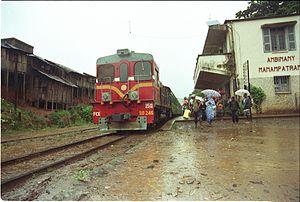
Manampatrana est une commune urbaine malgache située dans la partie sud-ouest de la région de Vatovavy-Fitovinany.
Le transport ferroviaire à Madagascar repose sur deux réseaux de lignes à voie métrique construits au début du xxᵉ siècle.